Bouteillan noir

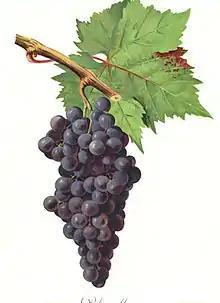
Despite sharing several synonyms, Bouteillan noir has no known relationship to the Provençal wine grape Calitor "(pictured)".

Ampelographers believe that Bouteillan noir is closely related to Provençal grape Colombaud but unlike Pinot blanc/Pinot noir and Grenache blanc/Grenache, the two grapes are distinct varieties and not color mutations of one or the other. Despite sharing several synonyms with the Languedoc grape Aramon and the Provençal grape Calitor, Bouteillan noir has no known relationship with either variety.